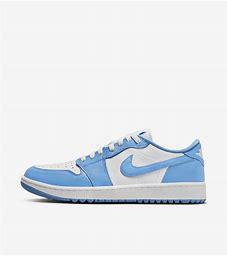
Brand: Jordan
Model: 100